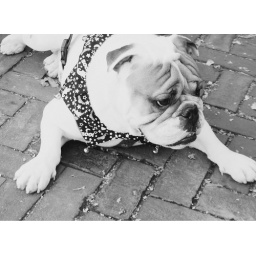
The cutest fucken dog that I saw walking around Salem! Ive wanted a bulldog for so long.